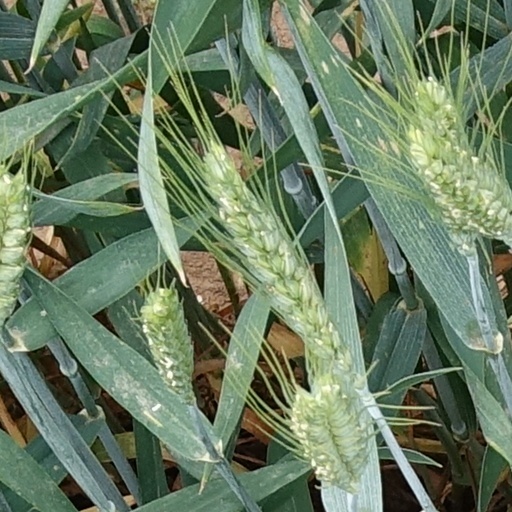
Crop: wheat